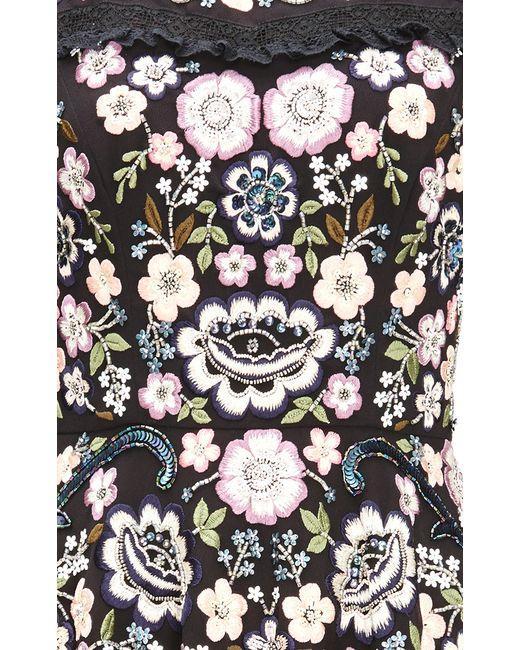
schwarzes Top mit bunten Blumenarbeiten